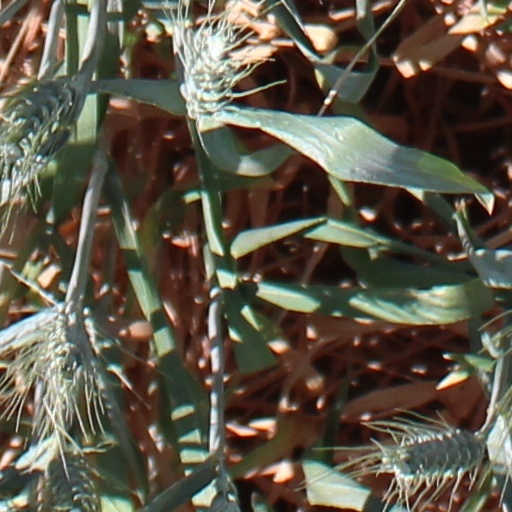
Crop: wheat